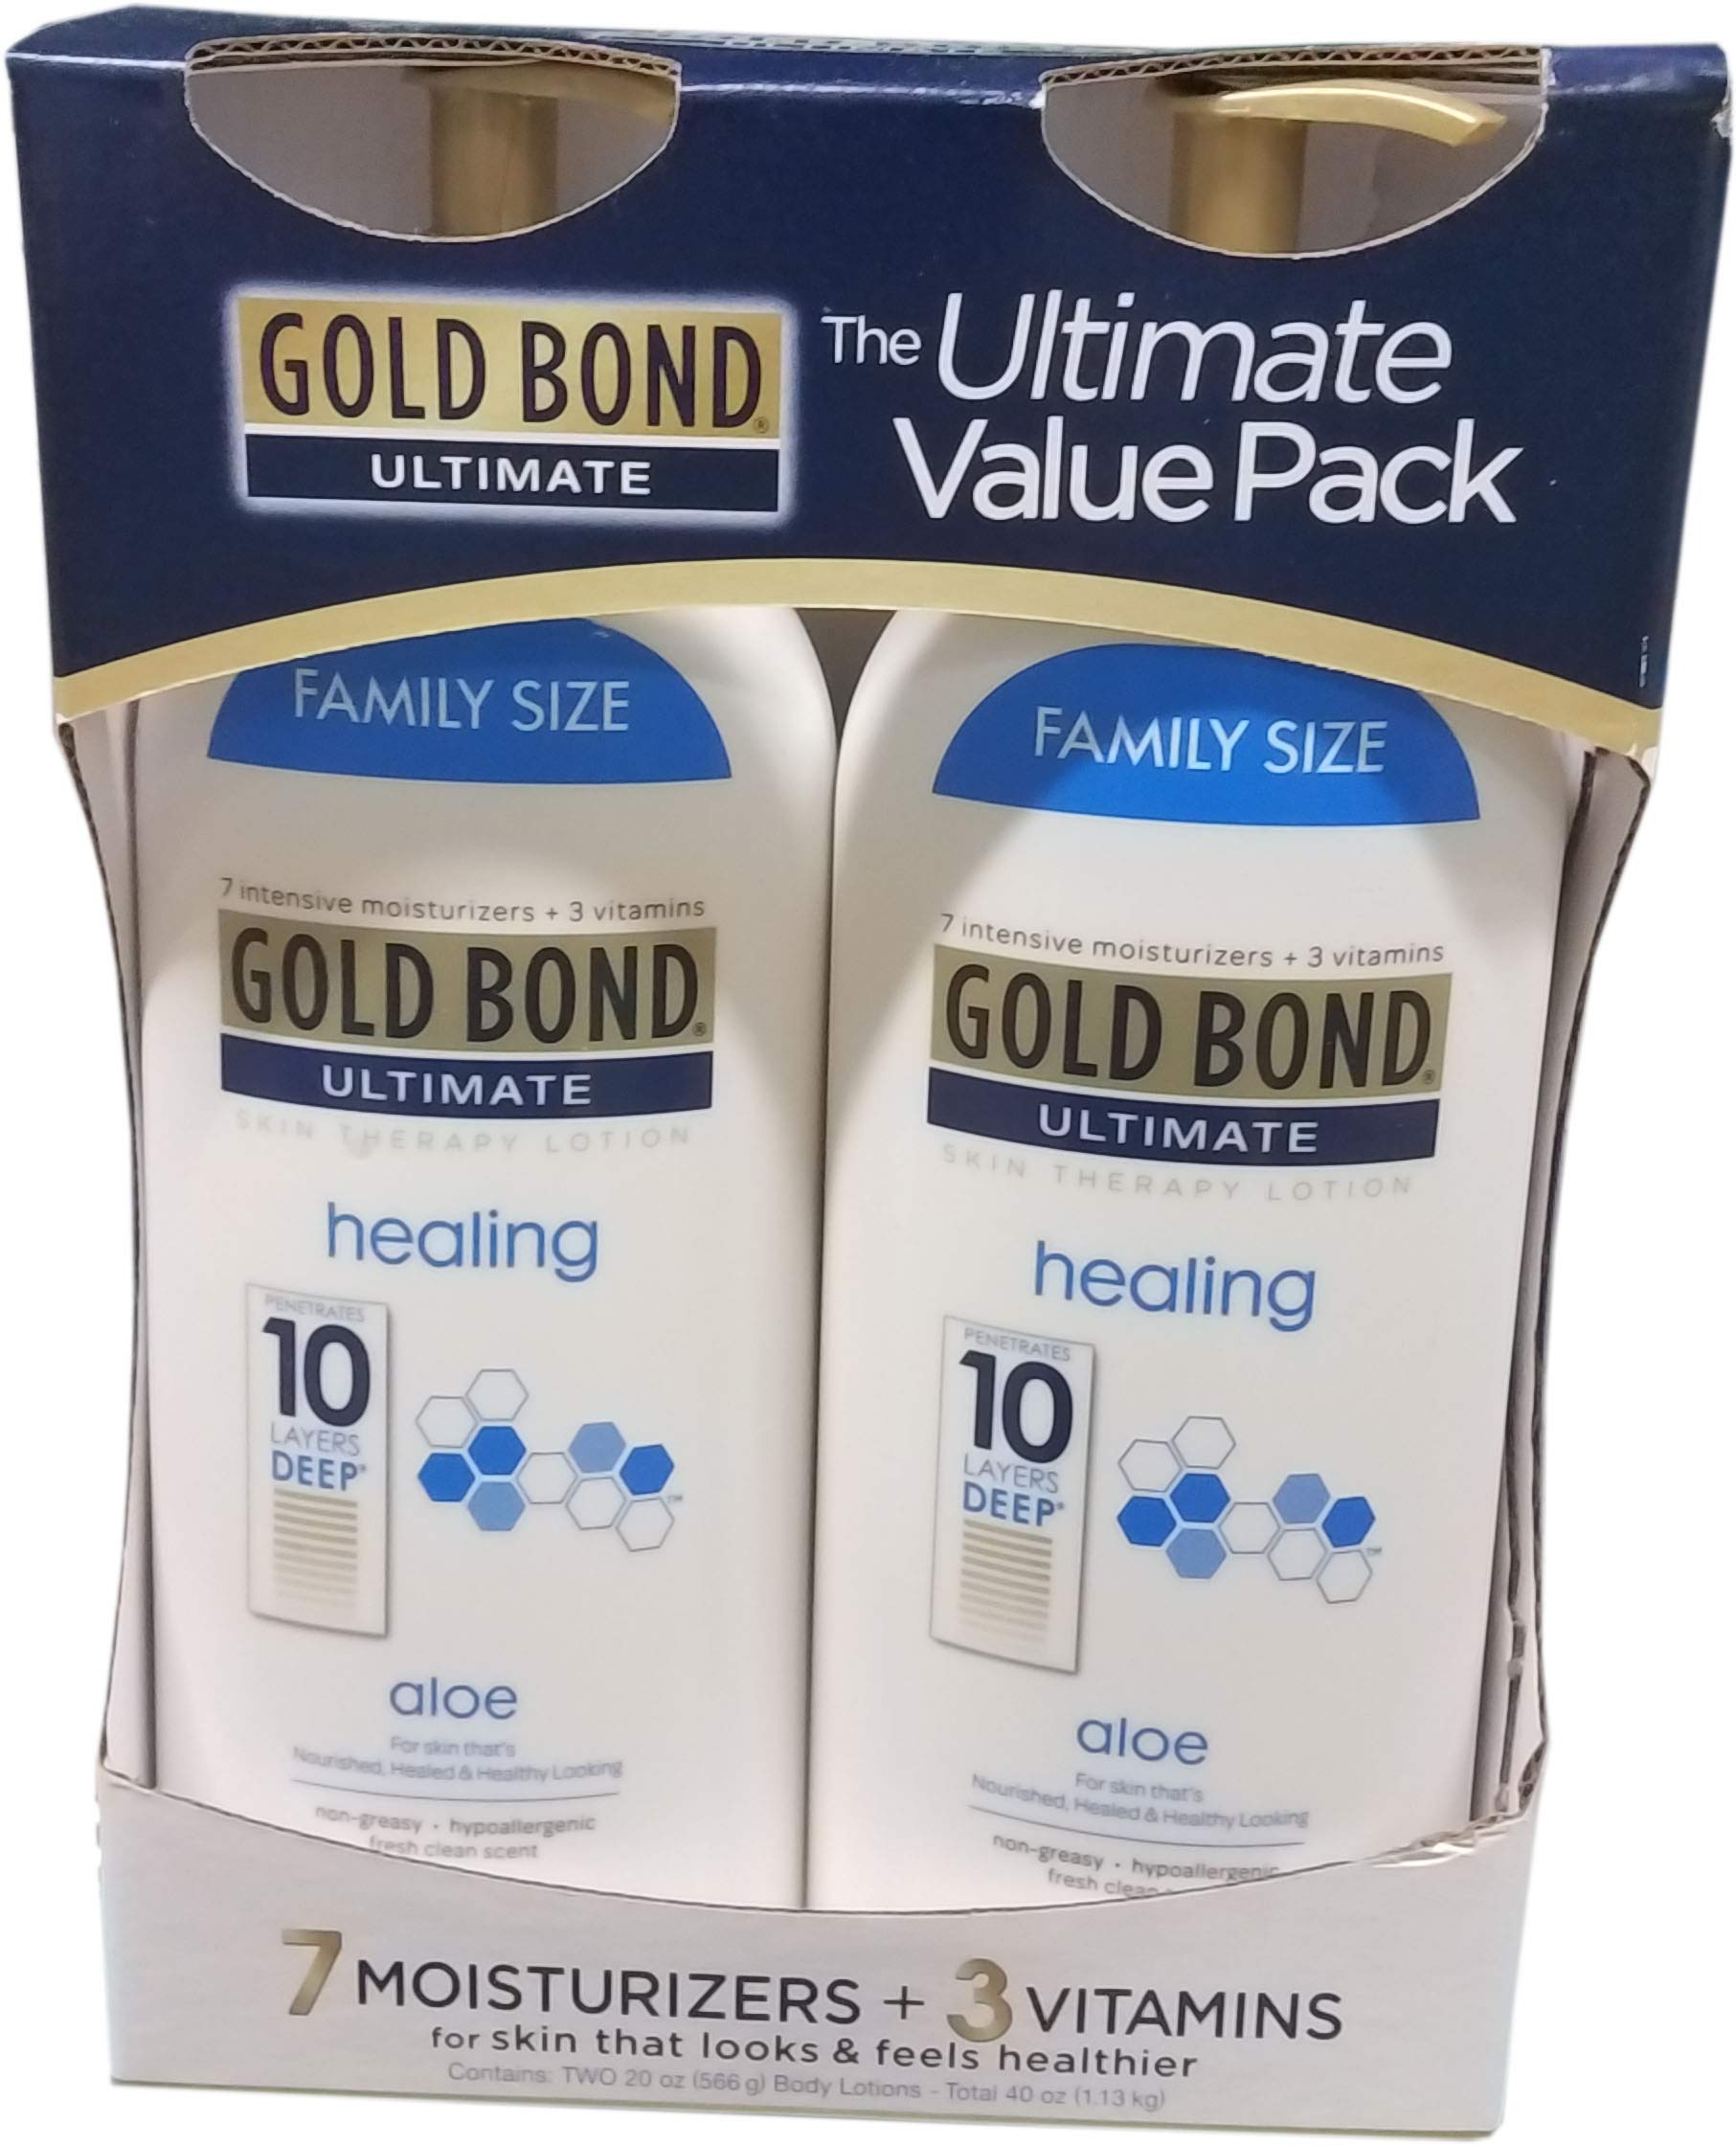
Item Name: Gold Bond Healing Lotion (2/20 Oz Net Wt 40 Oz),, ()
Bullet Point 1: The package length of the product is 6.0 inches
Bullet Point 2: The package width of the product is 5.0 inches
Bullet Point 3: The package height of the product is 4.0 inches
Bullet Point 4: The package weight of the product is 10.0 pounds
Value: 40.0
Unit: Ounce

Price: 24.99